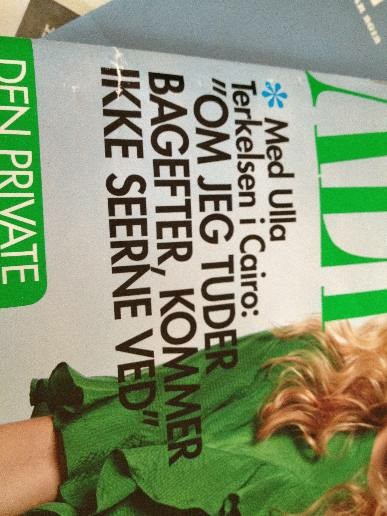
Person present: No